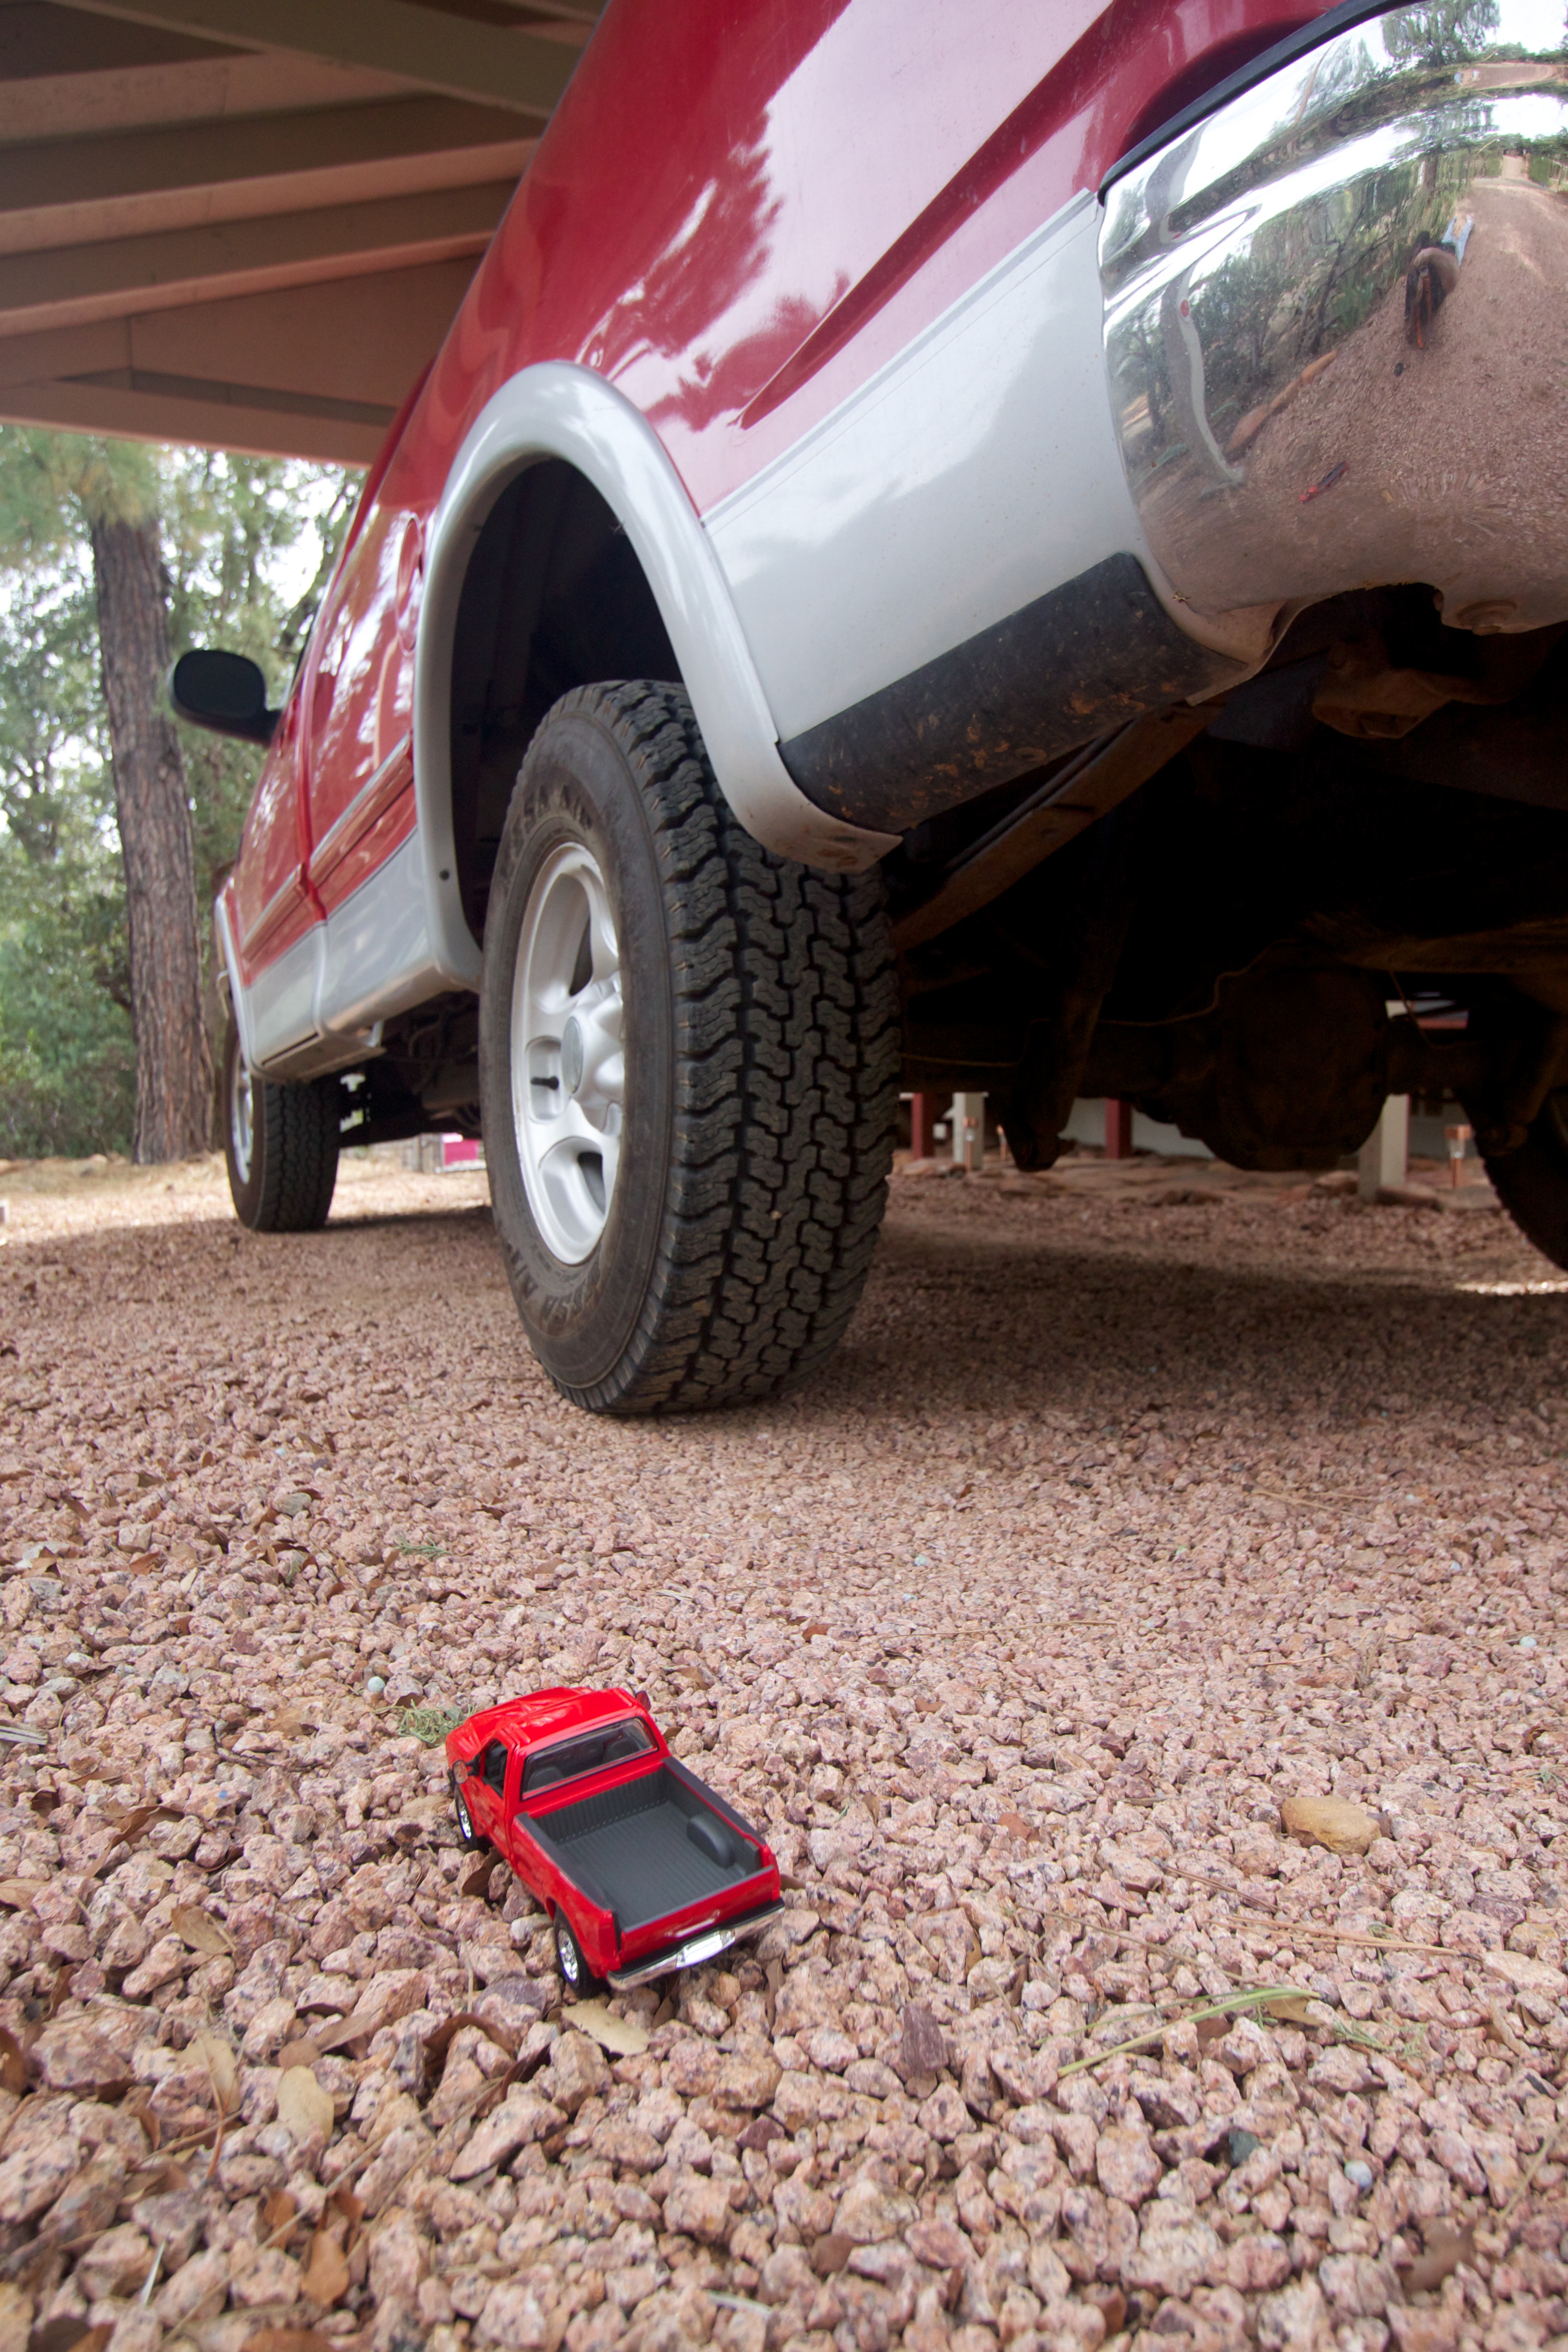
car, wheel, truck, vehicle, tire, bumper, ford, automobile make, automotive exterior, automotive tire, off roading